2019–20 United Kingdom floods

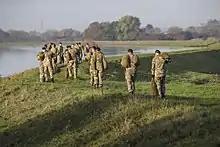
Soldiers of the Light Dragoons carry sandbags near Kirk Bramwith, South Yorkshire, 14 November

The River Don flooded in Doncaster, South Yorkshire, reaching record levels with severe flood warnings continuing into 12 November.